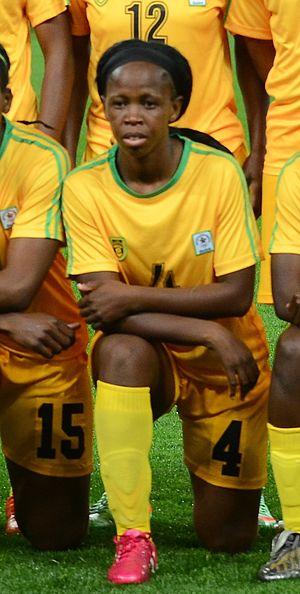
Nobuhle Majika, née le 9 mai 1991, est une footballeuse internationale zimbabwéenne évoluant au poste de défenseur central.